Kash Doll

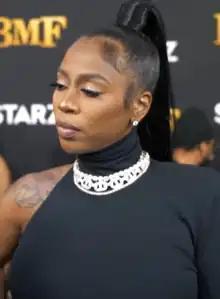
Kash Doll in 2021

Arkeisha Antoinette Knight (born March 14, 1989), known professionally as Kash Doll, is an American rapper and actress from Detroit, Michigan. Signed to Republic Records, she is best known for her singles "For Everybody" (2017) and "Ice Me Out" (2018), the latter of which became the lead single from her debut album "Stacked" (2019). Her sophomore album, "The Last Doll", came out in late 2024. Kash Doll has collaborated with artists including Meek Mill, Big Sean, Iggy Azalea, DreamDoll and K. Michelle.